Last Man in Tower

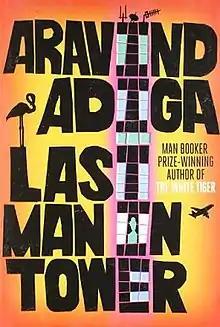
First edition (India)

Last Man in Tower is a 2011 novel by Indian writer Aravind Adiga. Published by HarperCollins India, it was the third published book and second published novel by Adiga. It tells the story of a struggle for a slice of shining Mumbai real estate. The protagonist of the novel is a retired schoolteacher named Yogesh A. Murthy, who is affectionately known as Masterji.